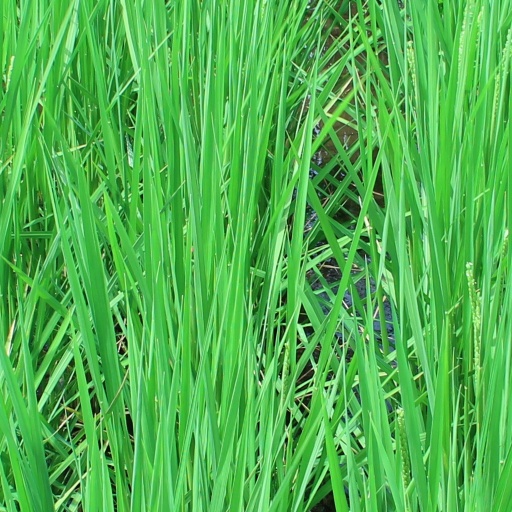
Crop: rice